Srečko Kosovel

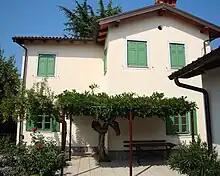
The house in Tomaj where Kosovel spent his childhood

Srečko Kosovel was born as the youngest of five children to father Anton Kosovel, a Slovene teacher, who was not allowed to continue teaching in the Slovene language after the Austrian Littoral was annexed by Italy with the Treaty of Rapallo, 1920, and mother Katarina (née Streš) who was 40 years old at the time of his birth and nurtured the artistic talents of their children. Kosovel's sister played the piano and one of his brothers was an aspiring writer. Born in Sežana, then part of the Austro-Hungarian Empire, Kosovel lived in the nearby village of Tomaj until 1924.